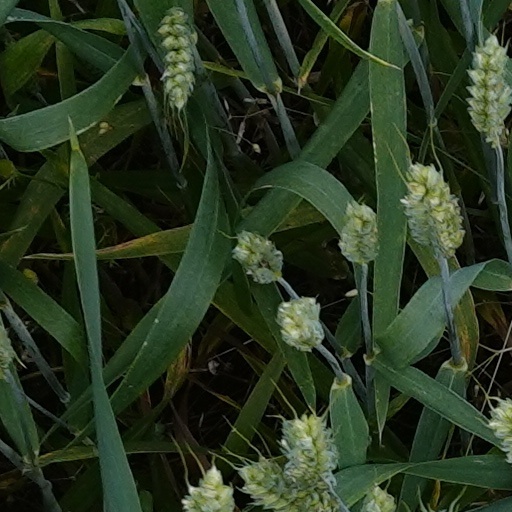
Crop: wheat